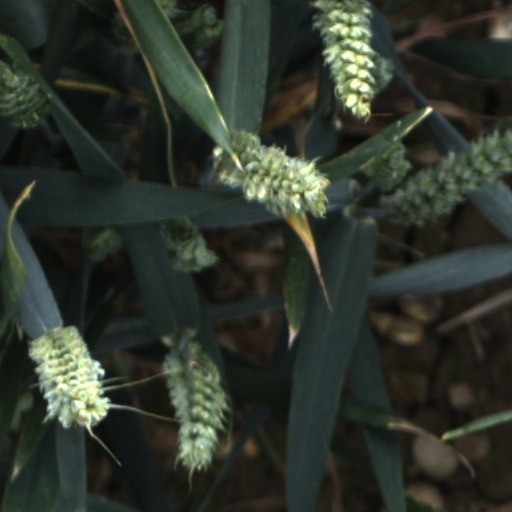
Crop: wheat